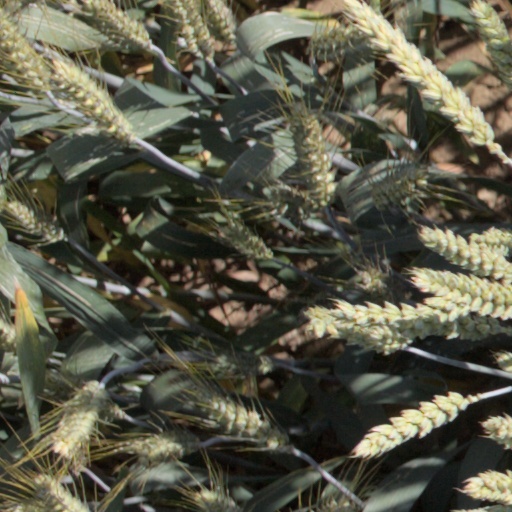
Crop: wheat